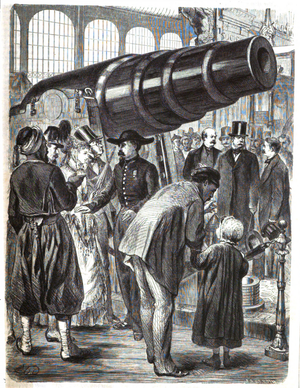
Cette page concerne l'année 1867 du calendrier grégorien.